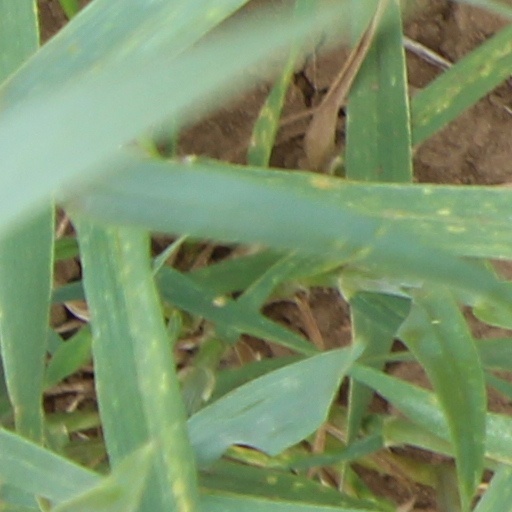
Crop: wheat